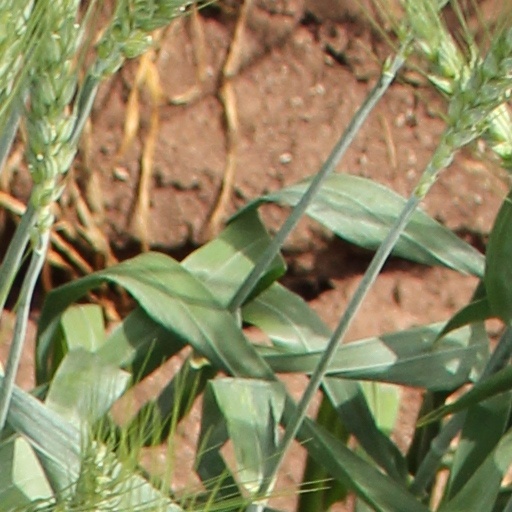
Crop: wheat